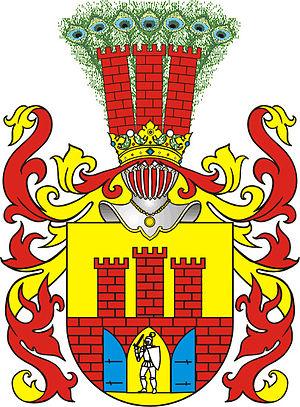
Les armoiries dans l'ancienne Pologne et la République des Deux Nations étaient l'emblème et le privilège de la seule noblesse. La réception des emblèmes armoriaux d'après les modèles occidentaux commença au milieu du XIIIe siècle et finit au milieu du XIVe siècle. A l'époque, il ne s'agissait pas de pièces héraldiques, mais seulement d'emblèmes représentant des objets concrets : des motifs animaliers, végétaux, astronomiques, militaires, agricoles. A partir de la deuxième moitié du XIVe siècle, apparaissent les noms héraldiques dérivés du cri des chevaliers rassemblés sous la même bannière lignagère sur un champ de bataille.